Evangelical Parish of the Augsburg Confession in Włocławek

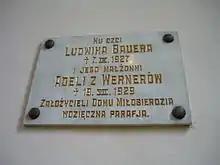
The parish appreciated the merits of Ludwig and Adela Bauer by displaying a commemorative plaque in the Church.

In 1905 Adela and Ludwik Bauer founded an orphanage house in the parish (4 Słowackiego Street) and the Evangelical House of Mercy (4a Słowackiego Street), where the elderly and crippled were taken care of. In 1908 they also founded a new building for the parish school. Both the school and the nursing home were named after Friedrich Wilhelm Cords. The Evangelical House of Mercy operated until 1945. Today, the building is out of operation. The Bauer family are also founders of a forged fence on a brick wall on the side of Brzeska Street, built in 1897. There is a plaque commemorating the two in the Church.